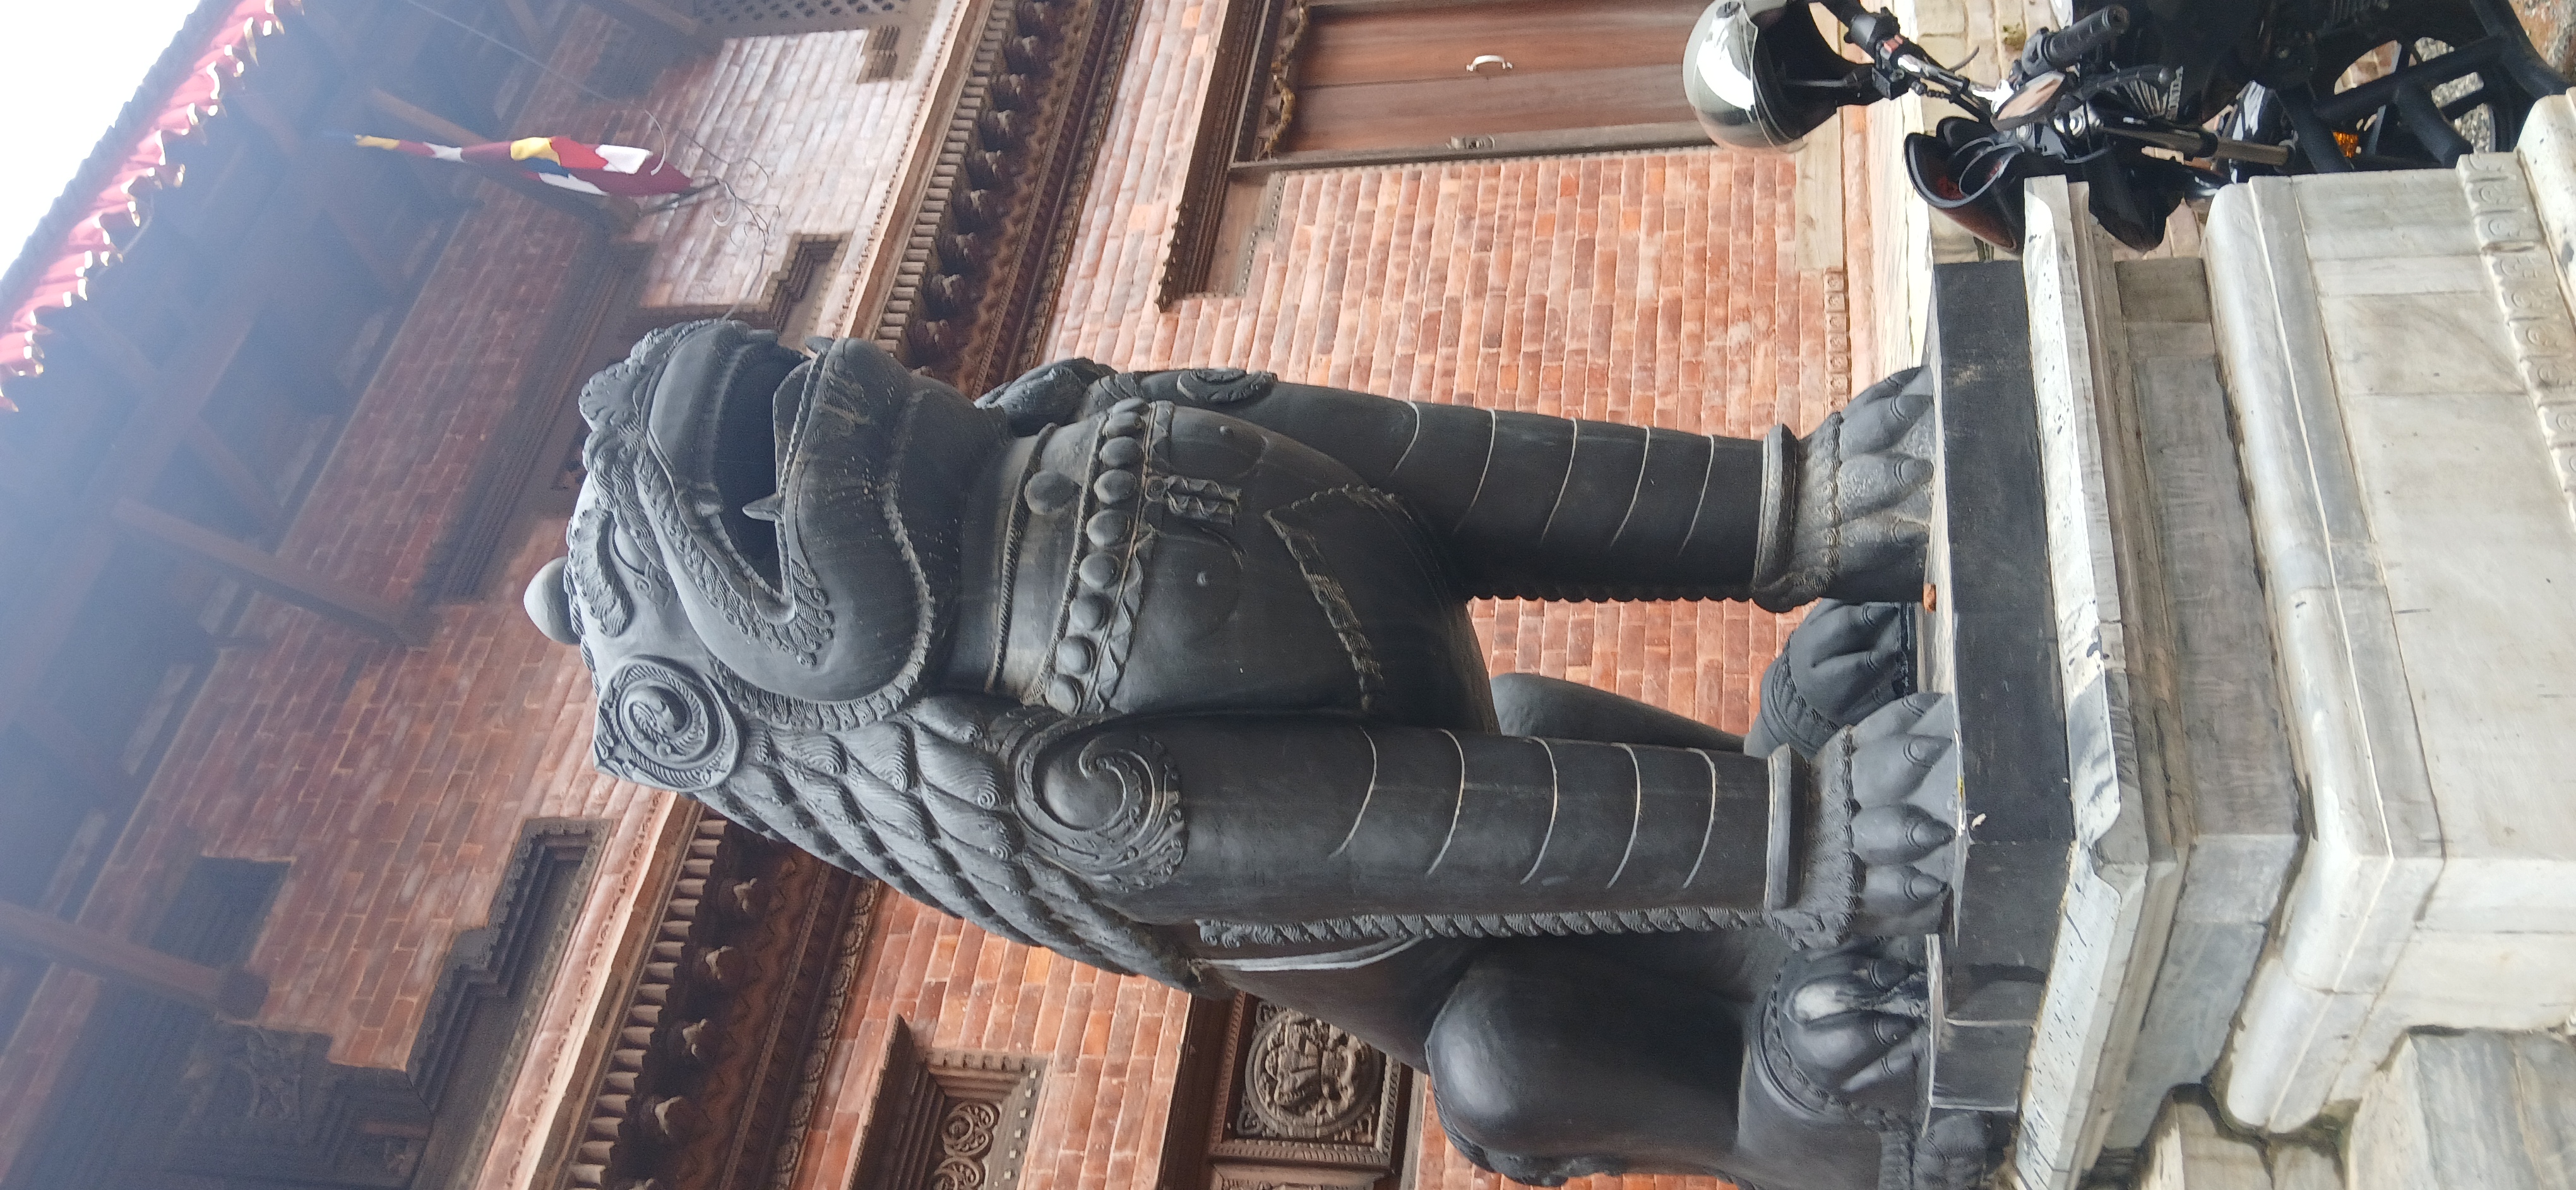
Heritage site: Sujat_Prabha_Maha_Bihar